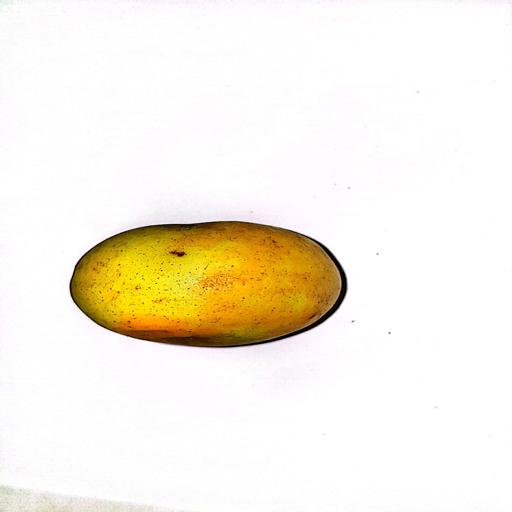
Label: healthy